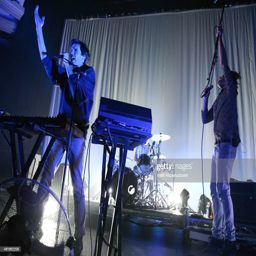
composer , person , and composer performs .